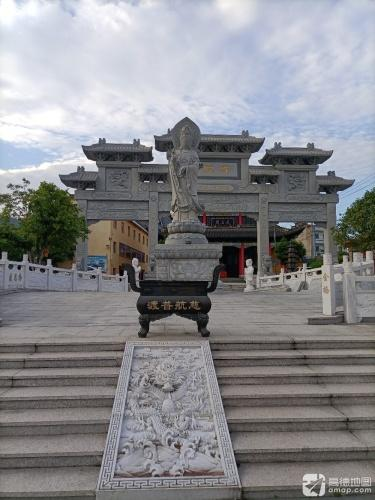
地标名称：西坡寺
所在城市：绍兴市·诸暨市